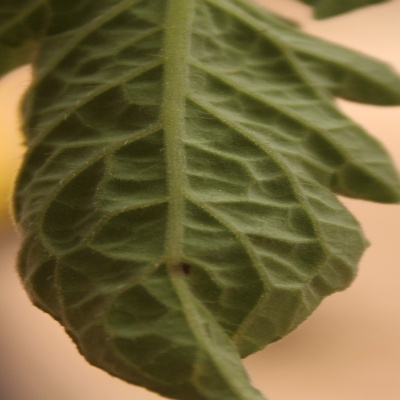
Crop: Tomato
Condition: leaf curl